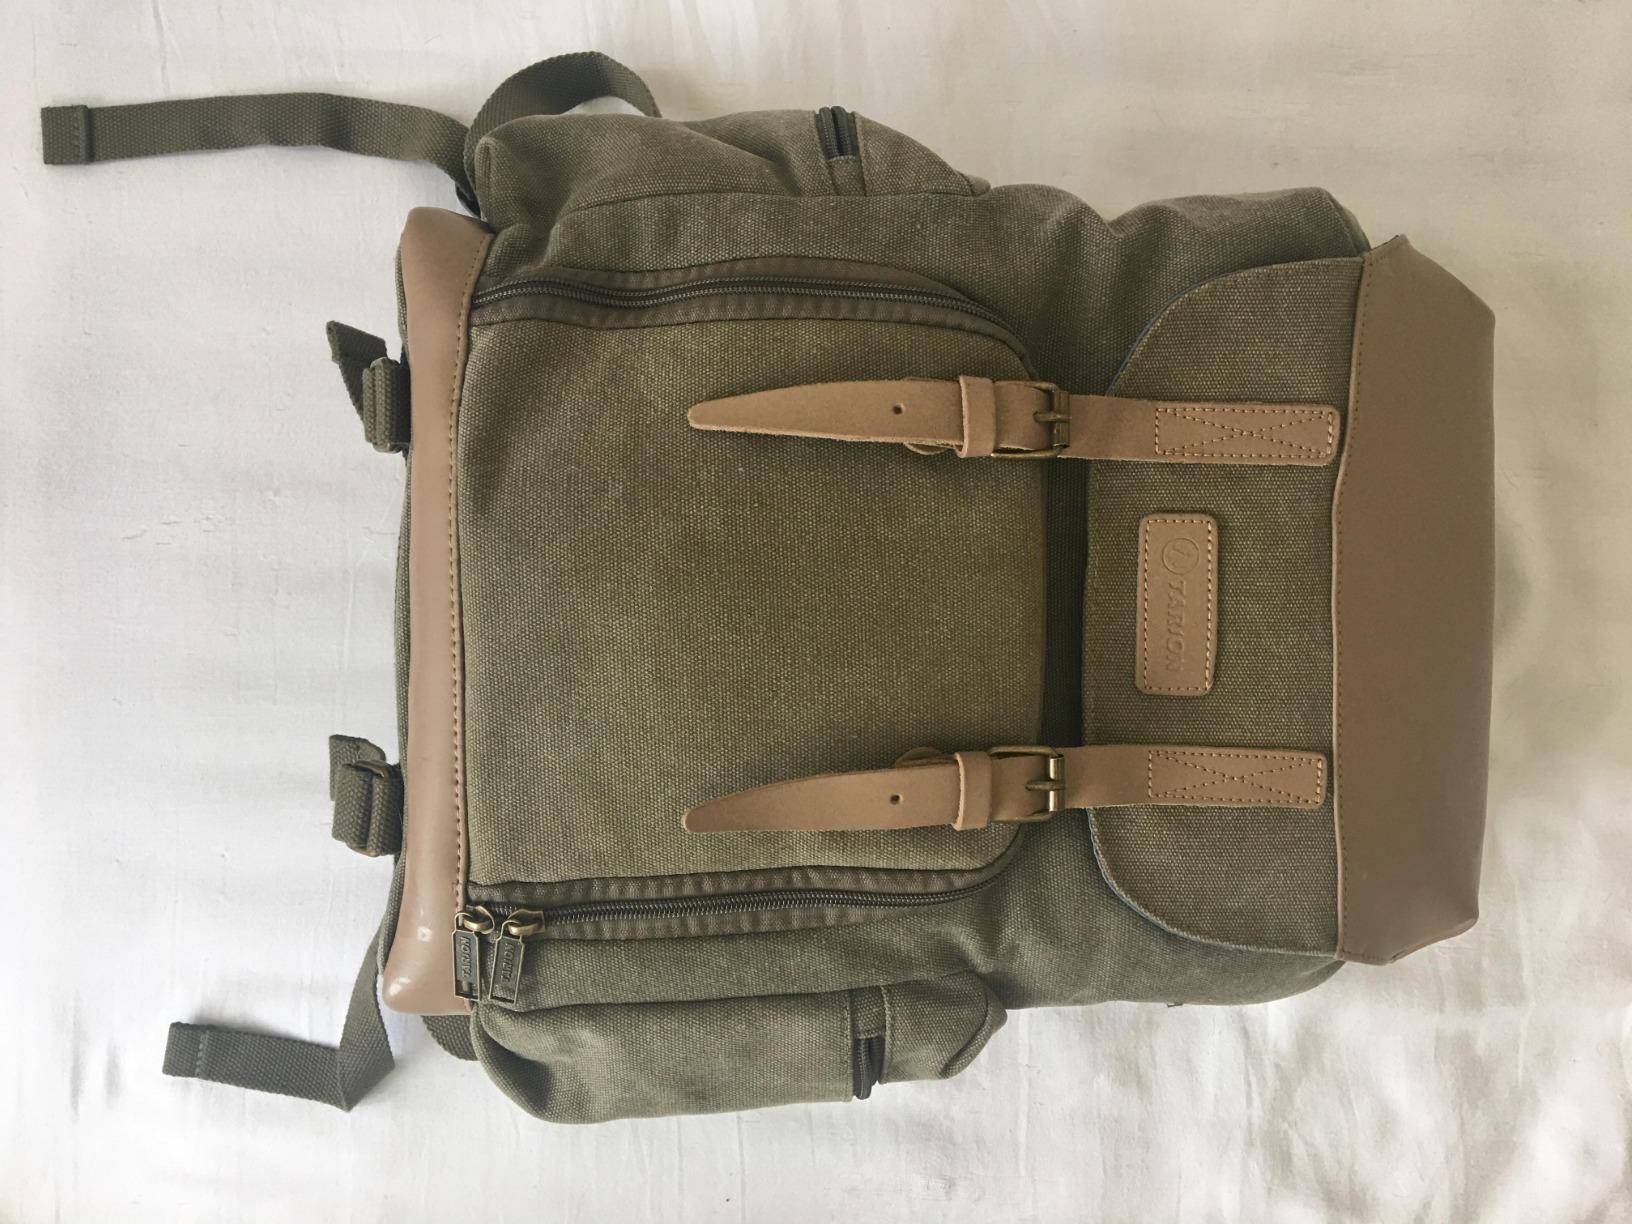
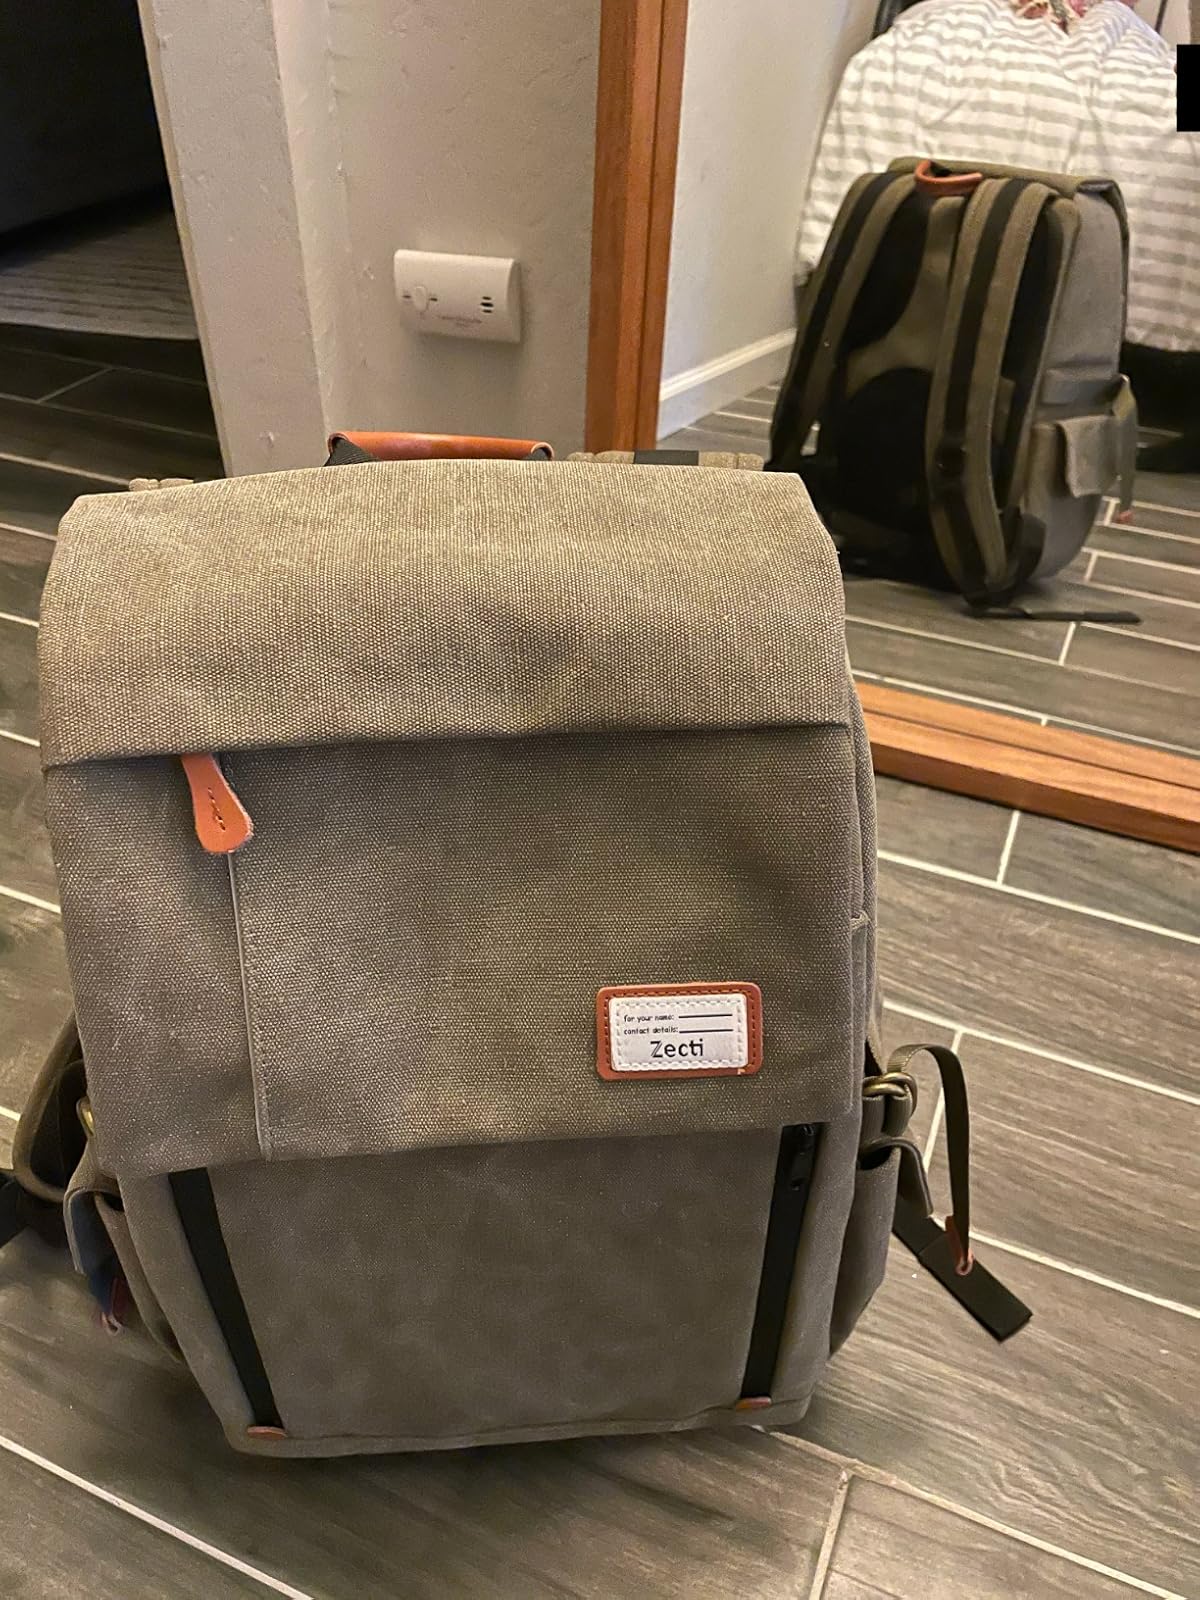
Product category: bag
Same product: no